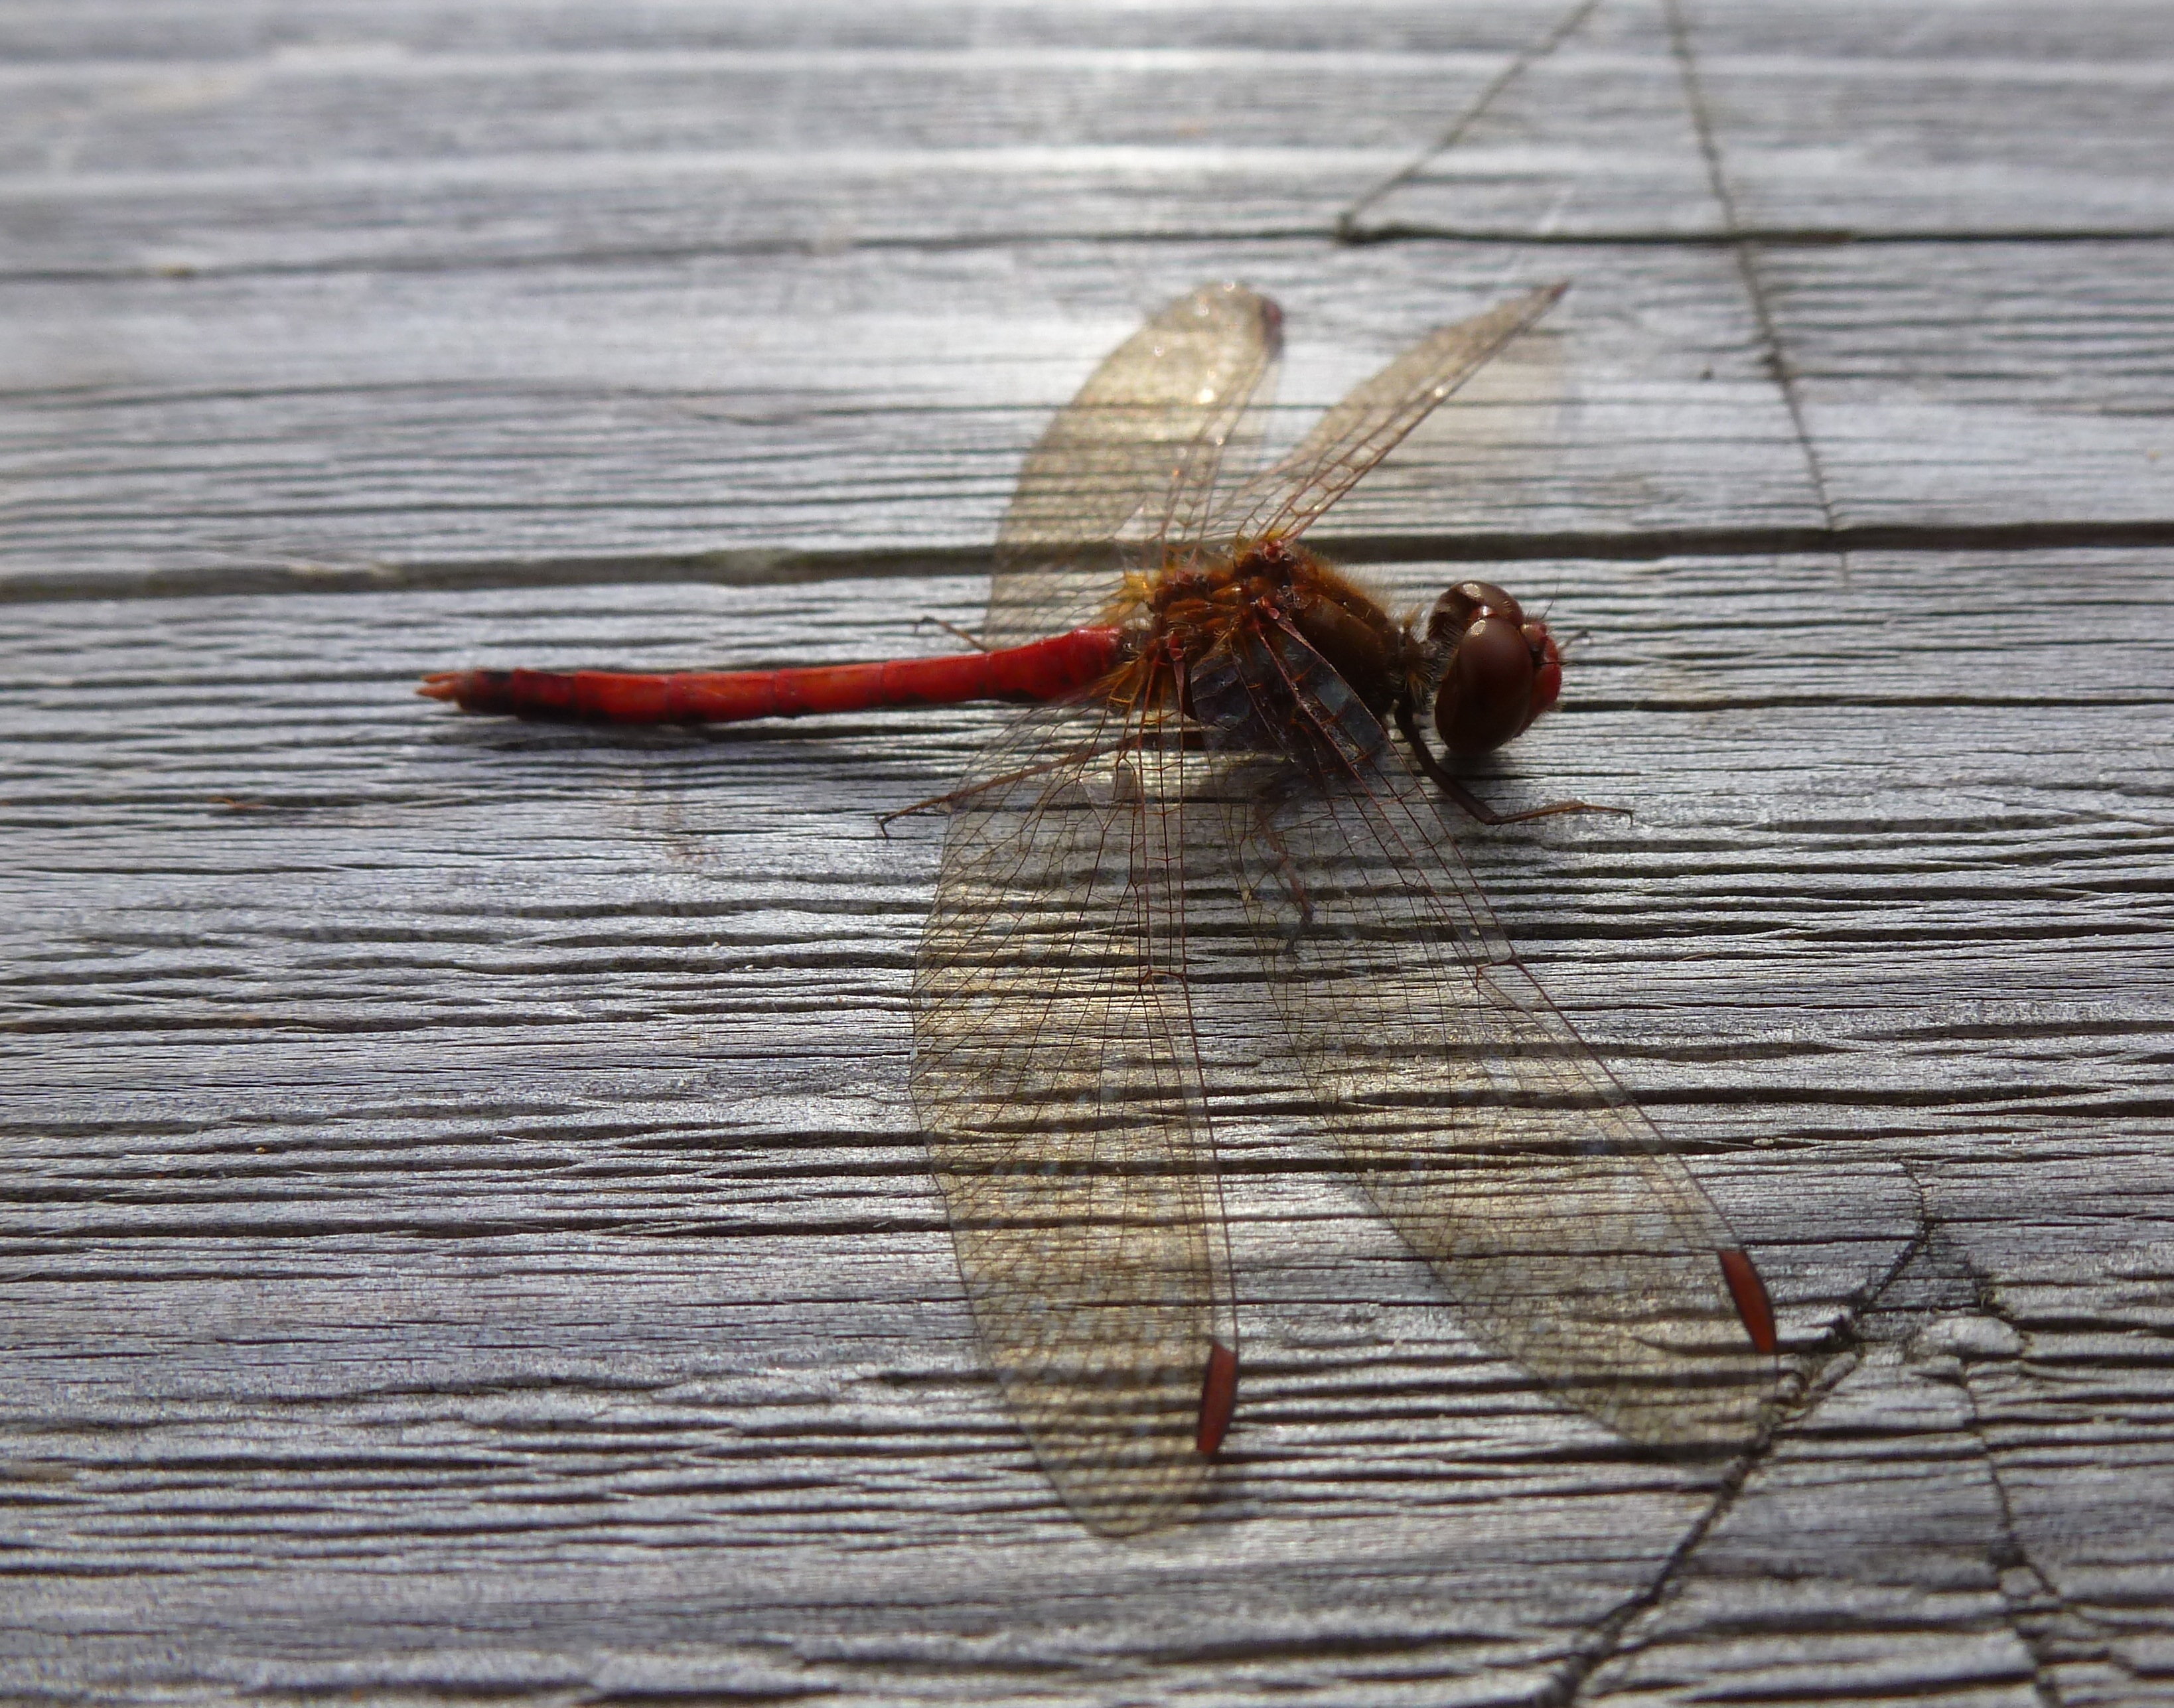
wing, wood, fly, red, insect, macro, bug, fauna, invertebrate, wings, dragonfly, resting, macro photography, dragonflies and damseflies